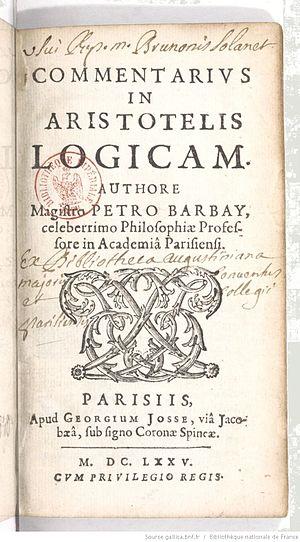
Pierre Barbay, page de titre de son ""Commentarius in Aristotelis Logicam"", édition de 1675 Latina: Commentarius in Aristotelis Logicam, authore magistro Petro Barbay, Parisiis, apud G. Josse"
Pierre Barbay ou Barbey, en latin Petrus Barbaieus ou Barbaus, né à Abbeville et mort le 2 septembre 1664, est un Jésuite et philosophe français.